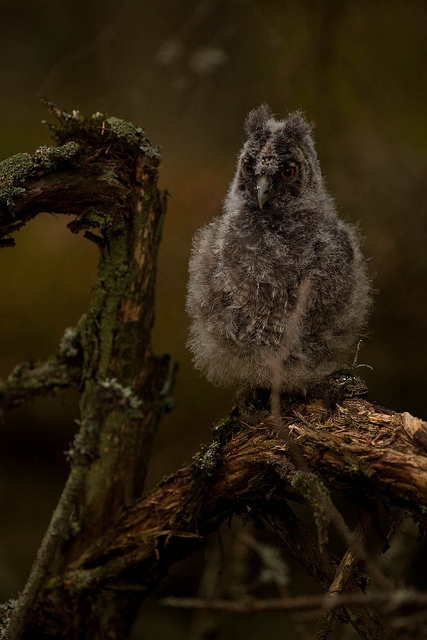
The fuzzy owl is sitting on a tree branch.
A fluffy bird perched on a thorny branch
a close up of a small bird on a branch
A small, fluffy, ruffled bird sitting on a branch outdoors.
A bird sitting on top of a tree branch.